Thermal expansion

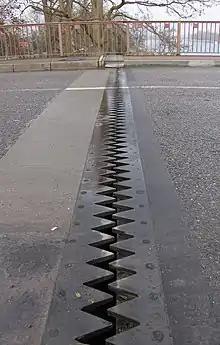
Expansion joint in a road bridge used to avoid damage from thermal expansion.

Thermal expansion is the tendency of matter to increase in length, area, or volume, changing its size and density, in response to an increase in temperature (usually excluding phase transitions).